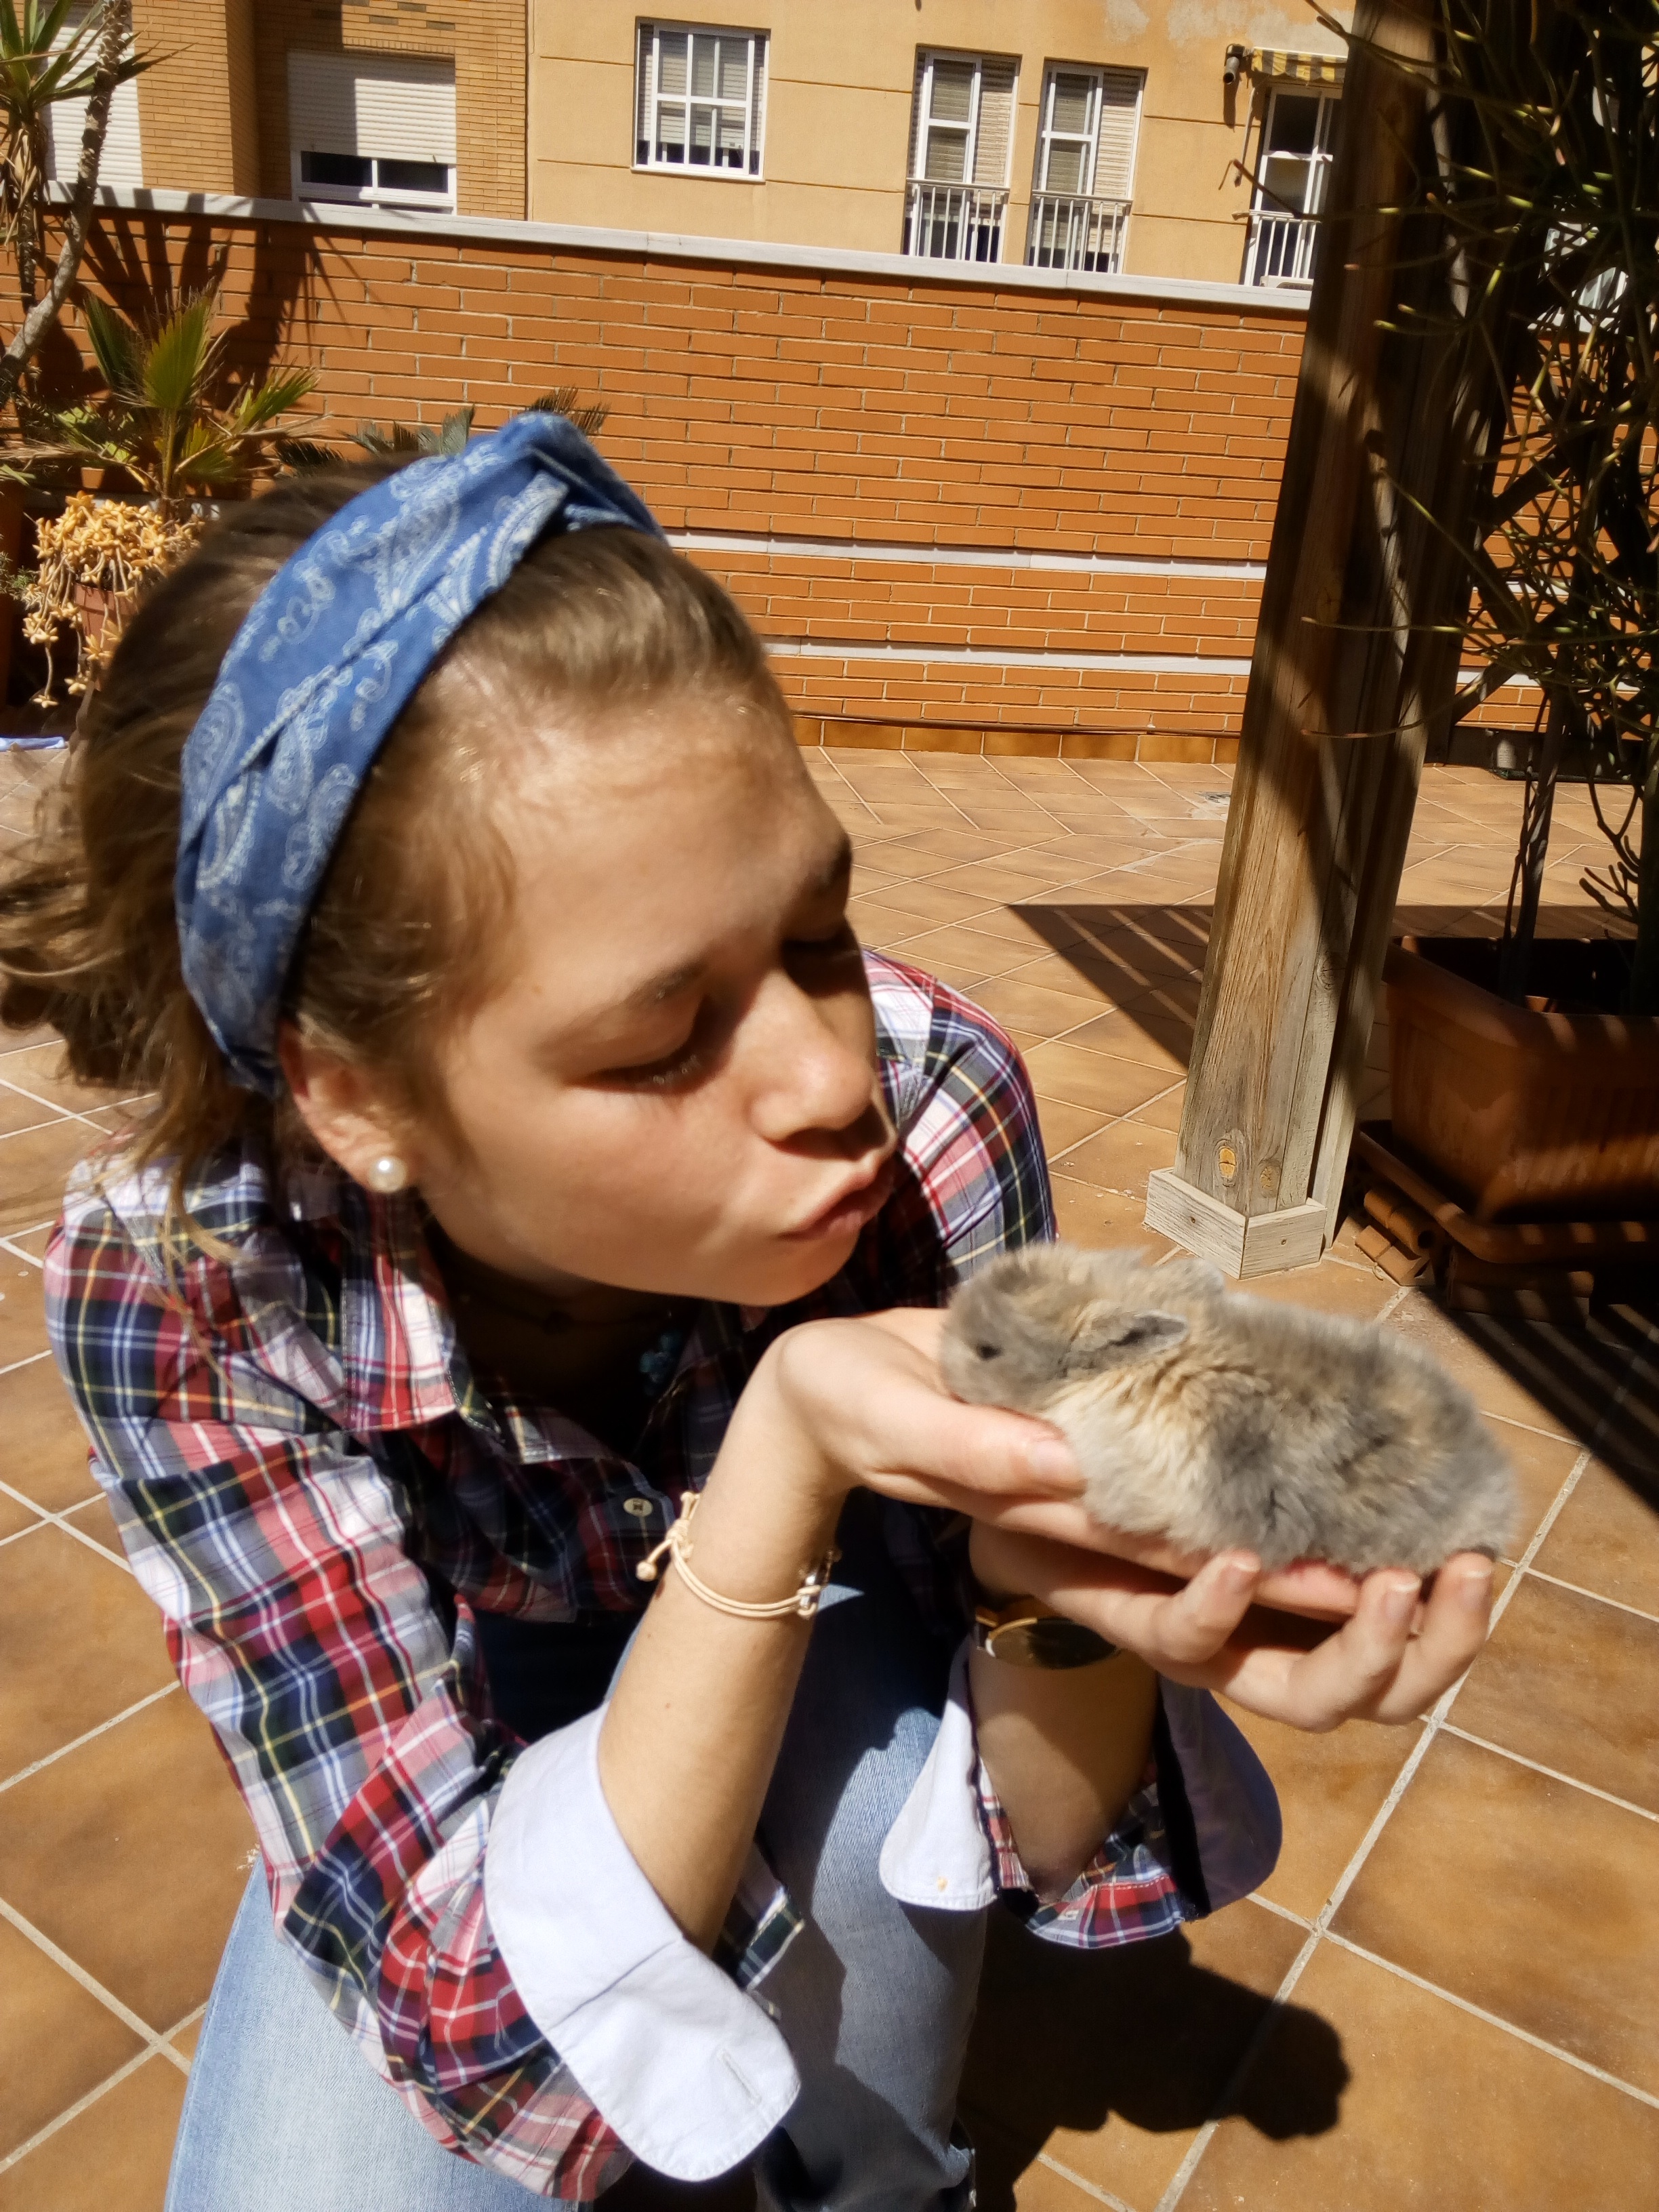
people, play, child, toddler